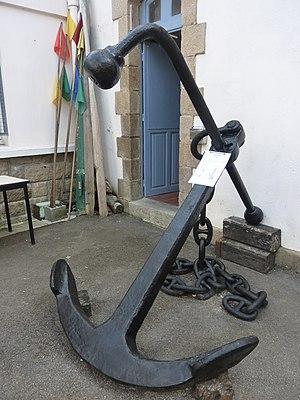
Musée d'Audierne
Une ancre est un objet embarqué, souvent lourd, souvent en métal et destiné à stabiliser des bateaux à un endroit spécifique sur les fonds rocheux, vaseux ou sableux. Il y a deux catégories d’ancrages, les ancrages provisoires et les ancrages permanents. Un ancrage permanent ne peut être déplacé par le navire qui s'y ancre. L'ancrage provisoire est permis par l'ancre stockée à bord et remontée lorsque le navire quitte son mouillage.